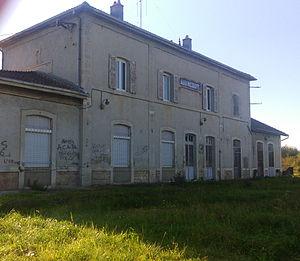
Ancienne gare d'Audincourt, Doubs, France